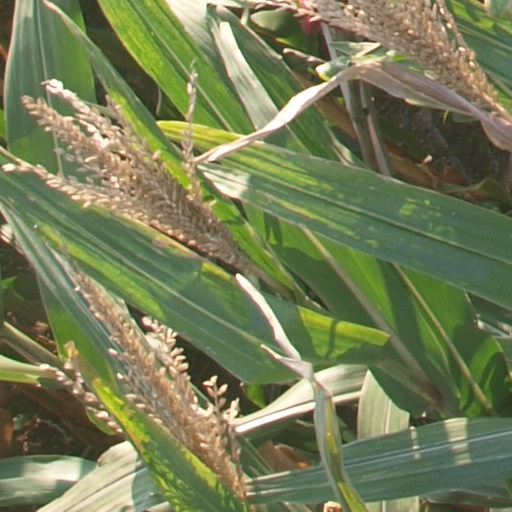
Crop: maize; corn